Marshall Fredericks

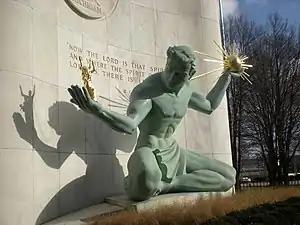
"The Spirit of Detroit" by Marshall Fredericks.

Working from a small model, Fredericks made the full-scale model for the figure at the entrance to the Coleman A. Young Municipal Center in Detroit. For monumental sculpture, sculptors typically create a small model or maquette, then progressively larger models. This provides an opportunity to work out compositional details prior to construction of the large, expensive, and time-consuming full-scale model. Enlargement of the model is done with a point-up or pantograph machine. Three of the smaller models are on display in the Sculptor's Studio.